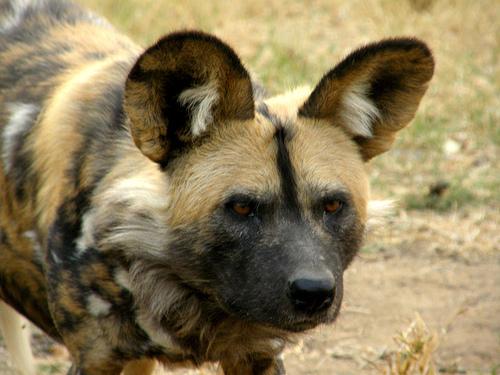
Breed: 211-n000025-African_hunting_dog